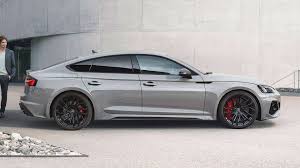
Label: noambulance